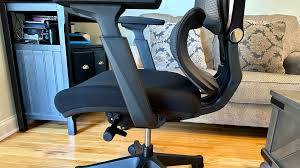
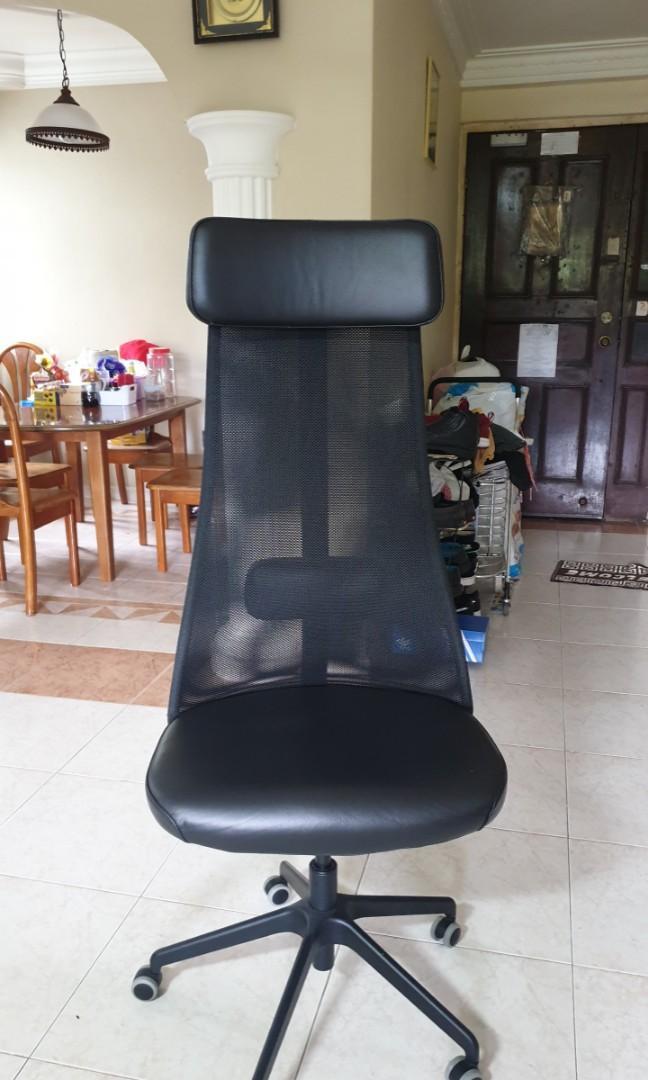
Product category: items_chair
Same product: no